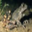
Label: frog